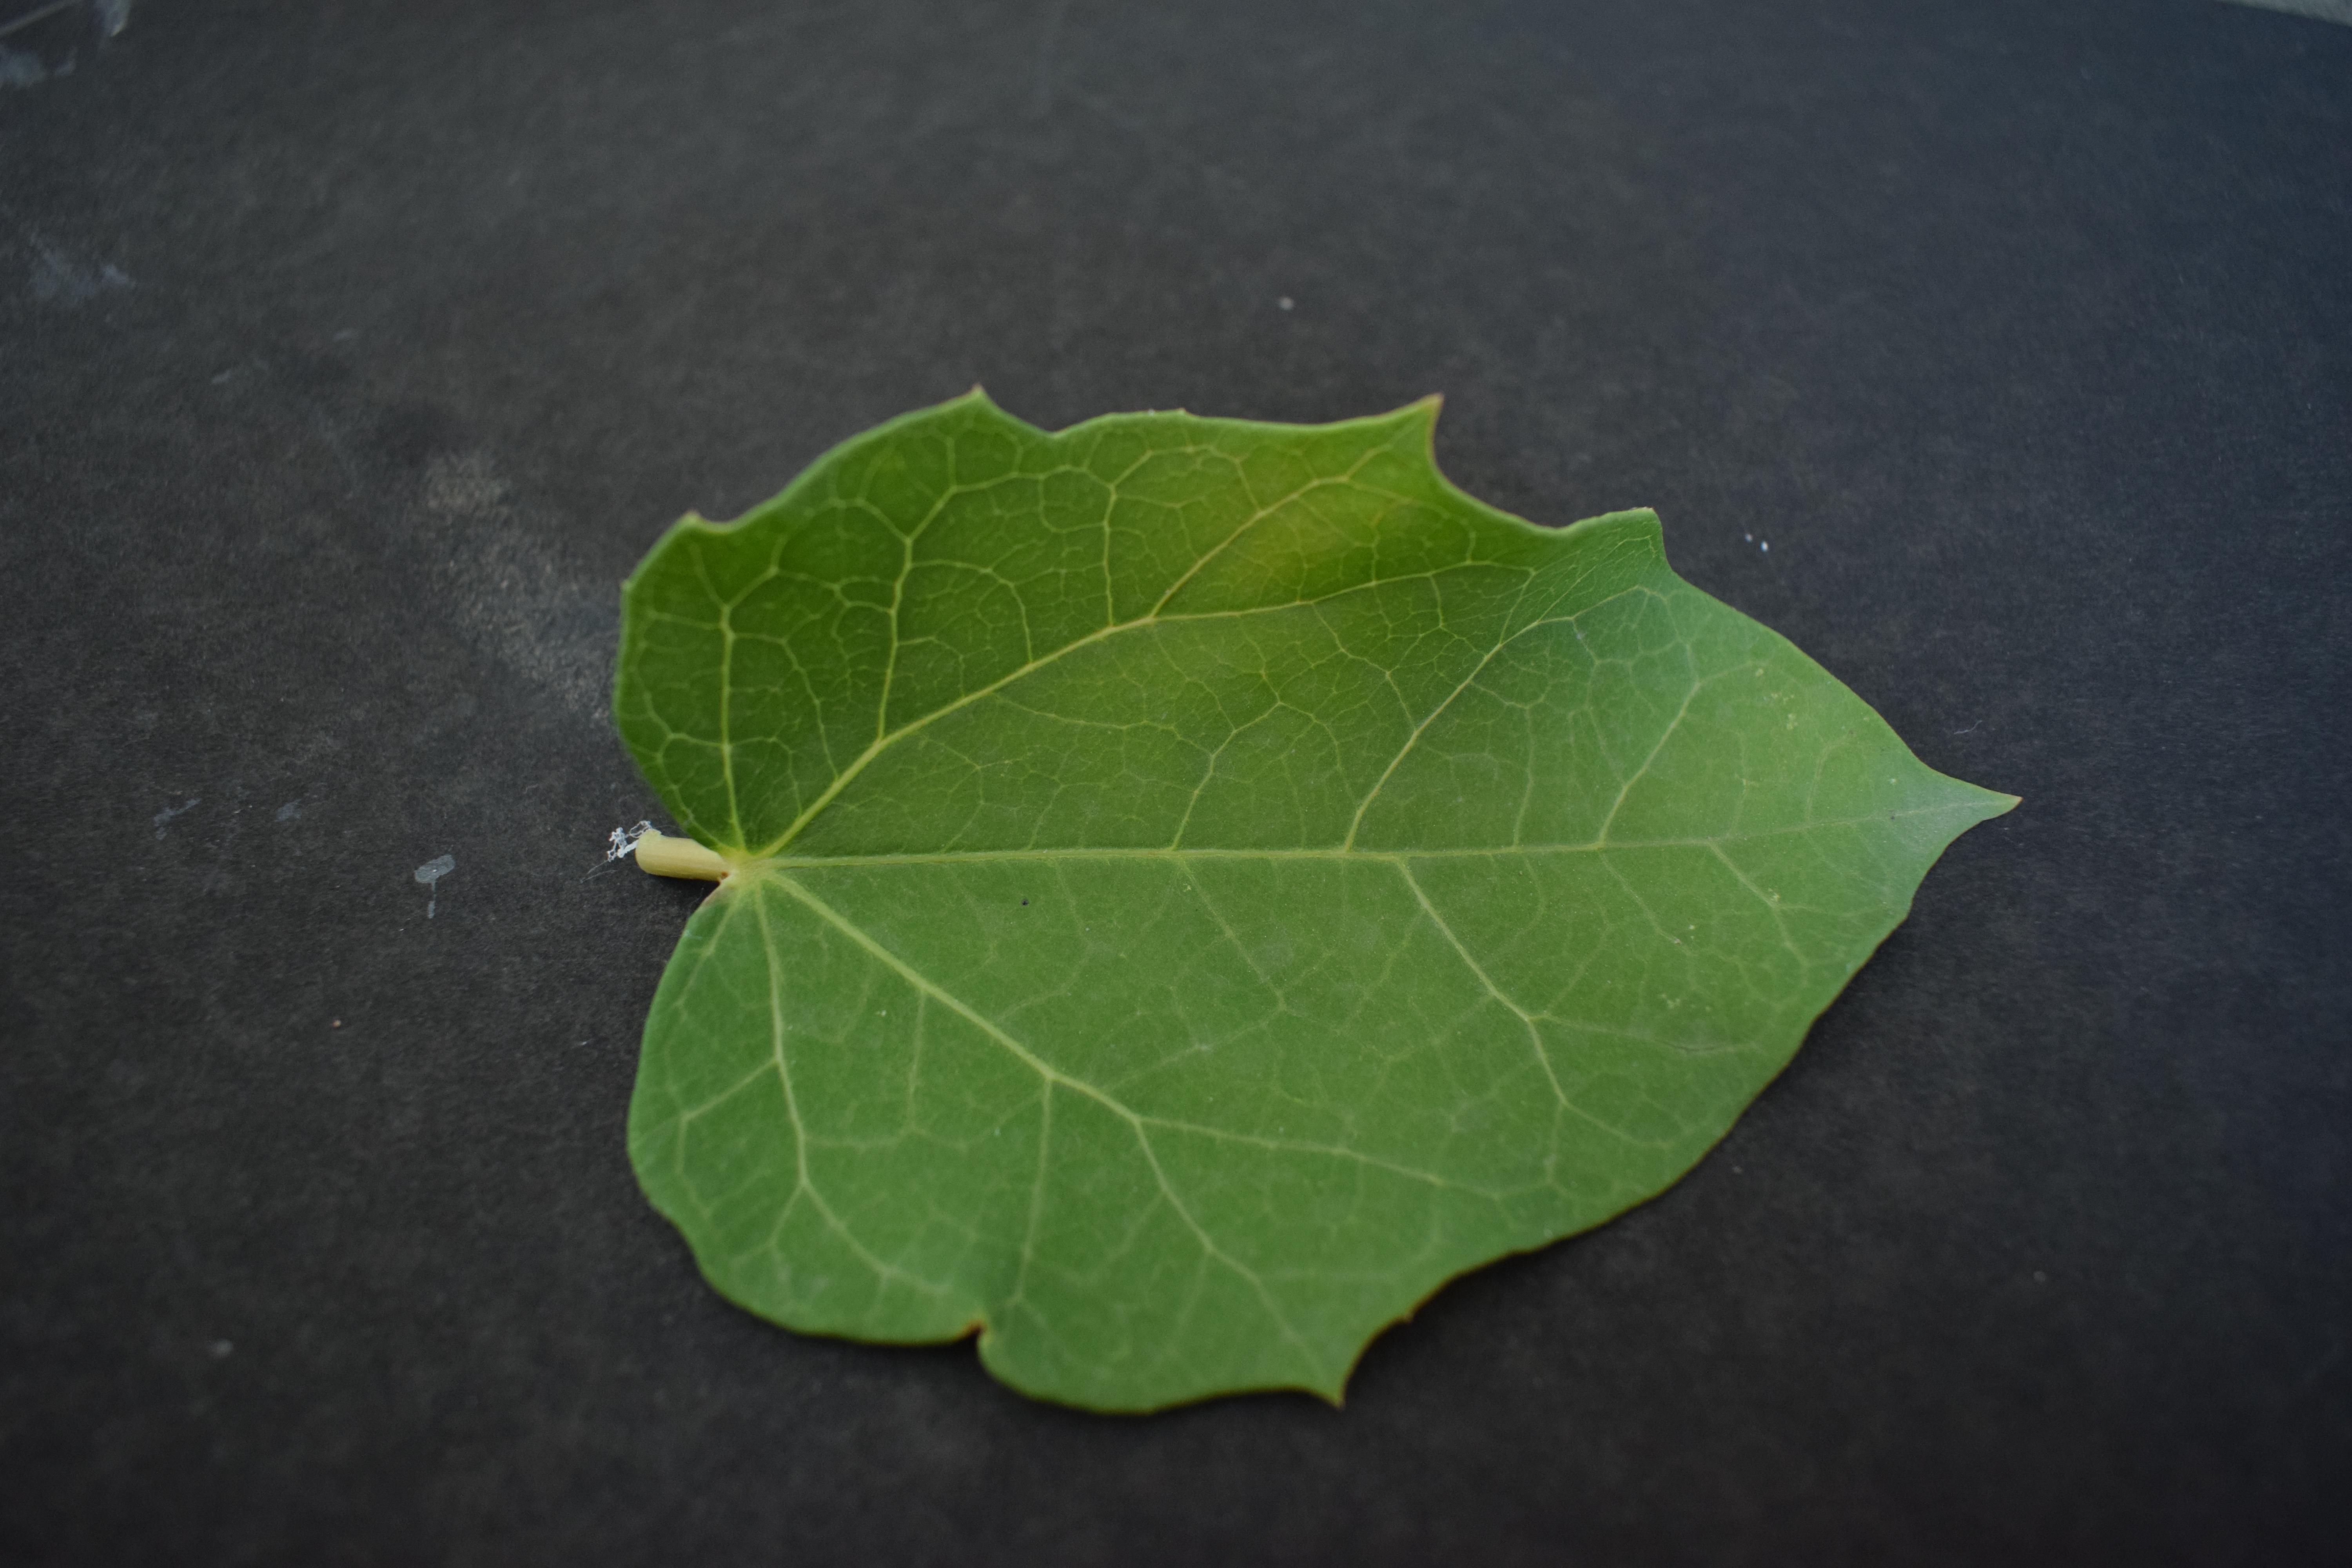
Plant species: Jatropha